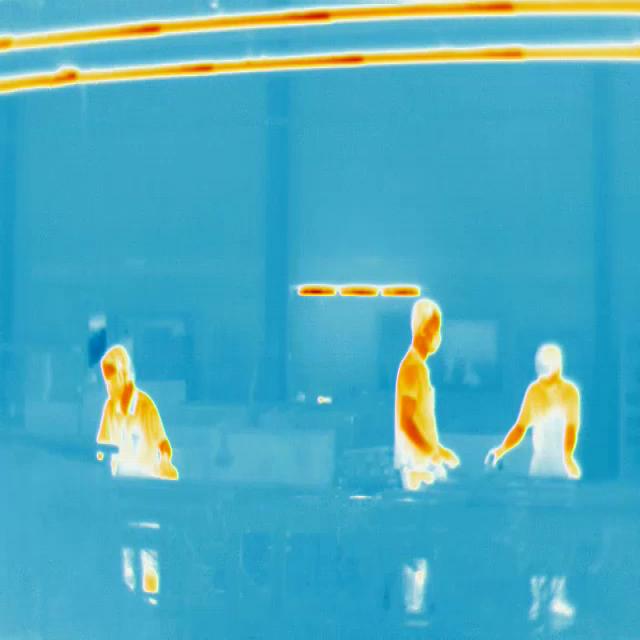
Detected objects:
label: person
label: person
label: person